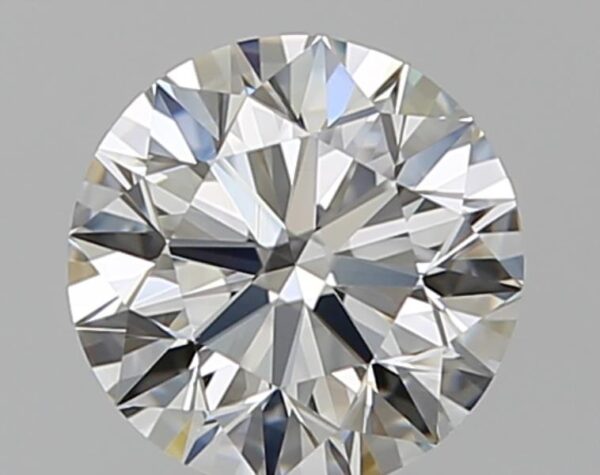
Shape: round
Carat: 0.9
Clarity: VS1
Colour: H
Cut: EX
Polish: EX
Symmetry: EX
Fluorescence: N
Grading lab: GIA
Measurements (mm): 6.12 x 6.14 x 3.84